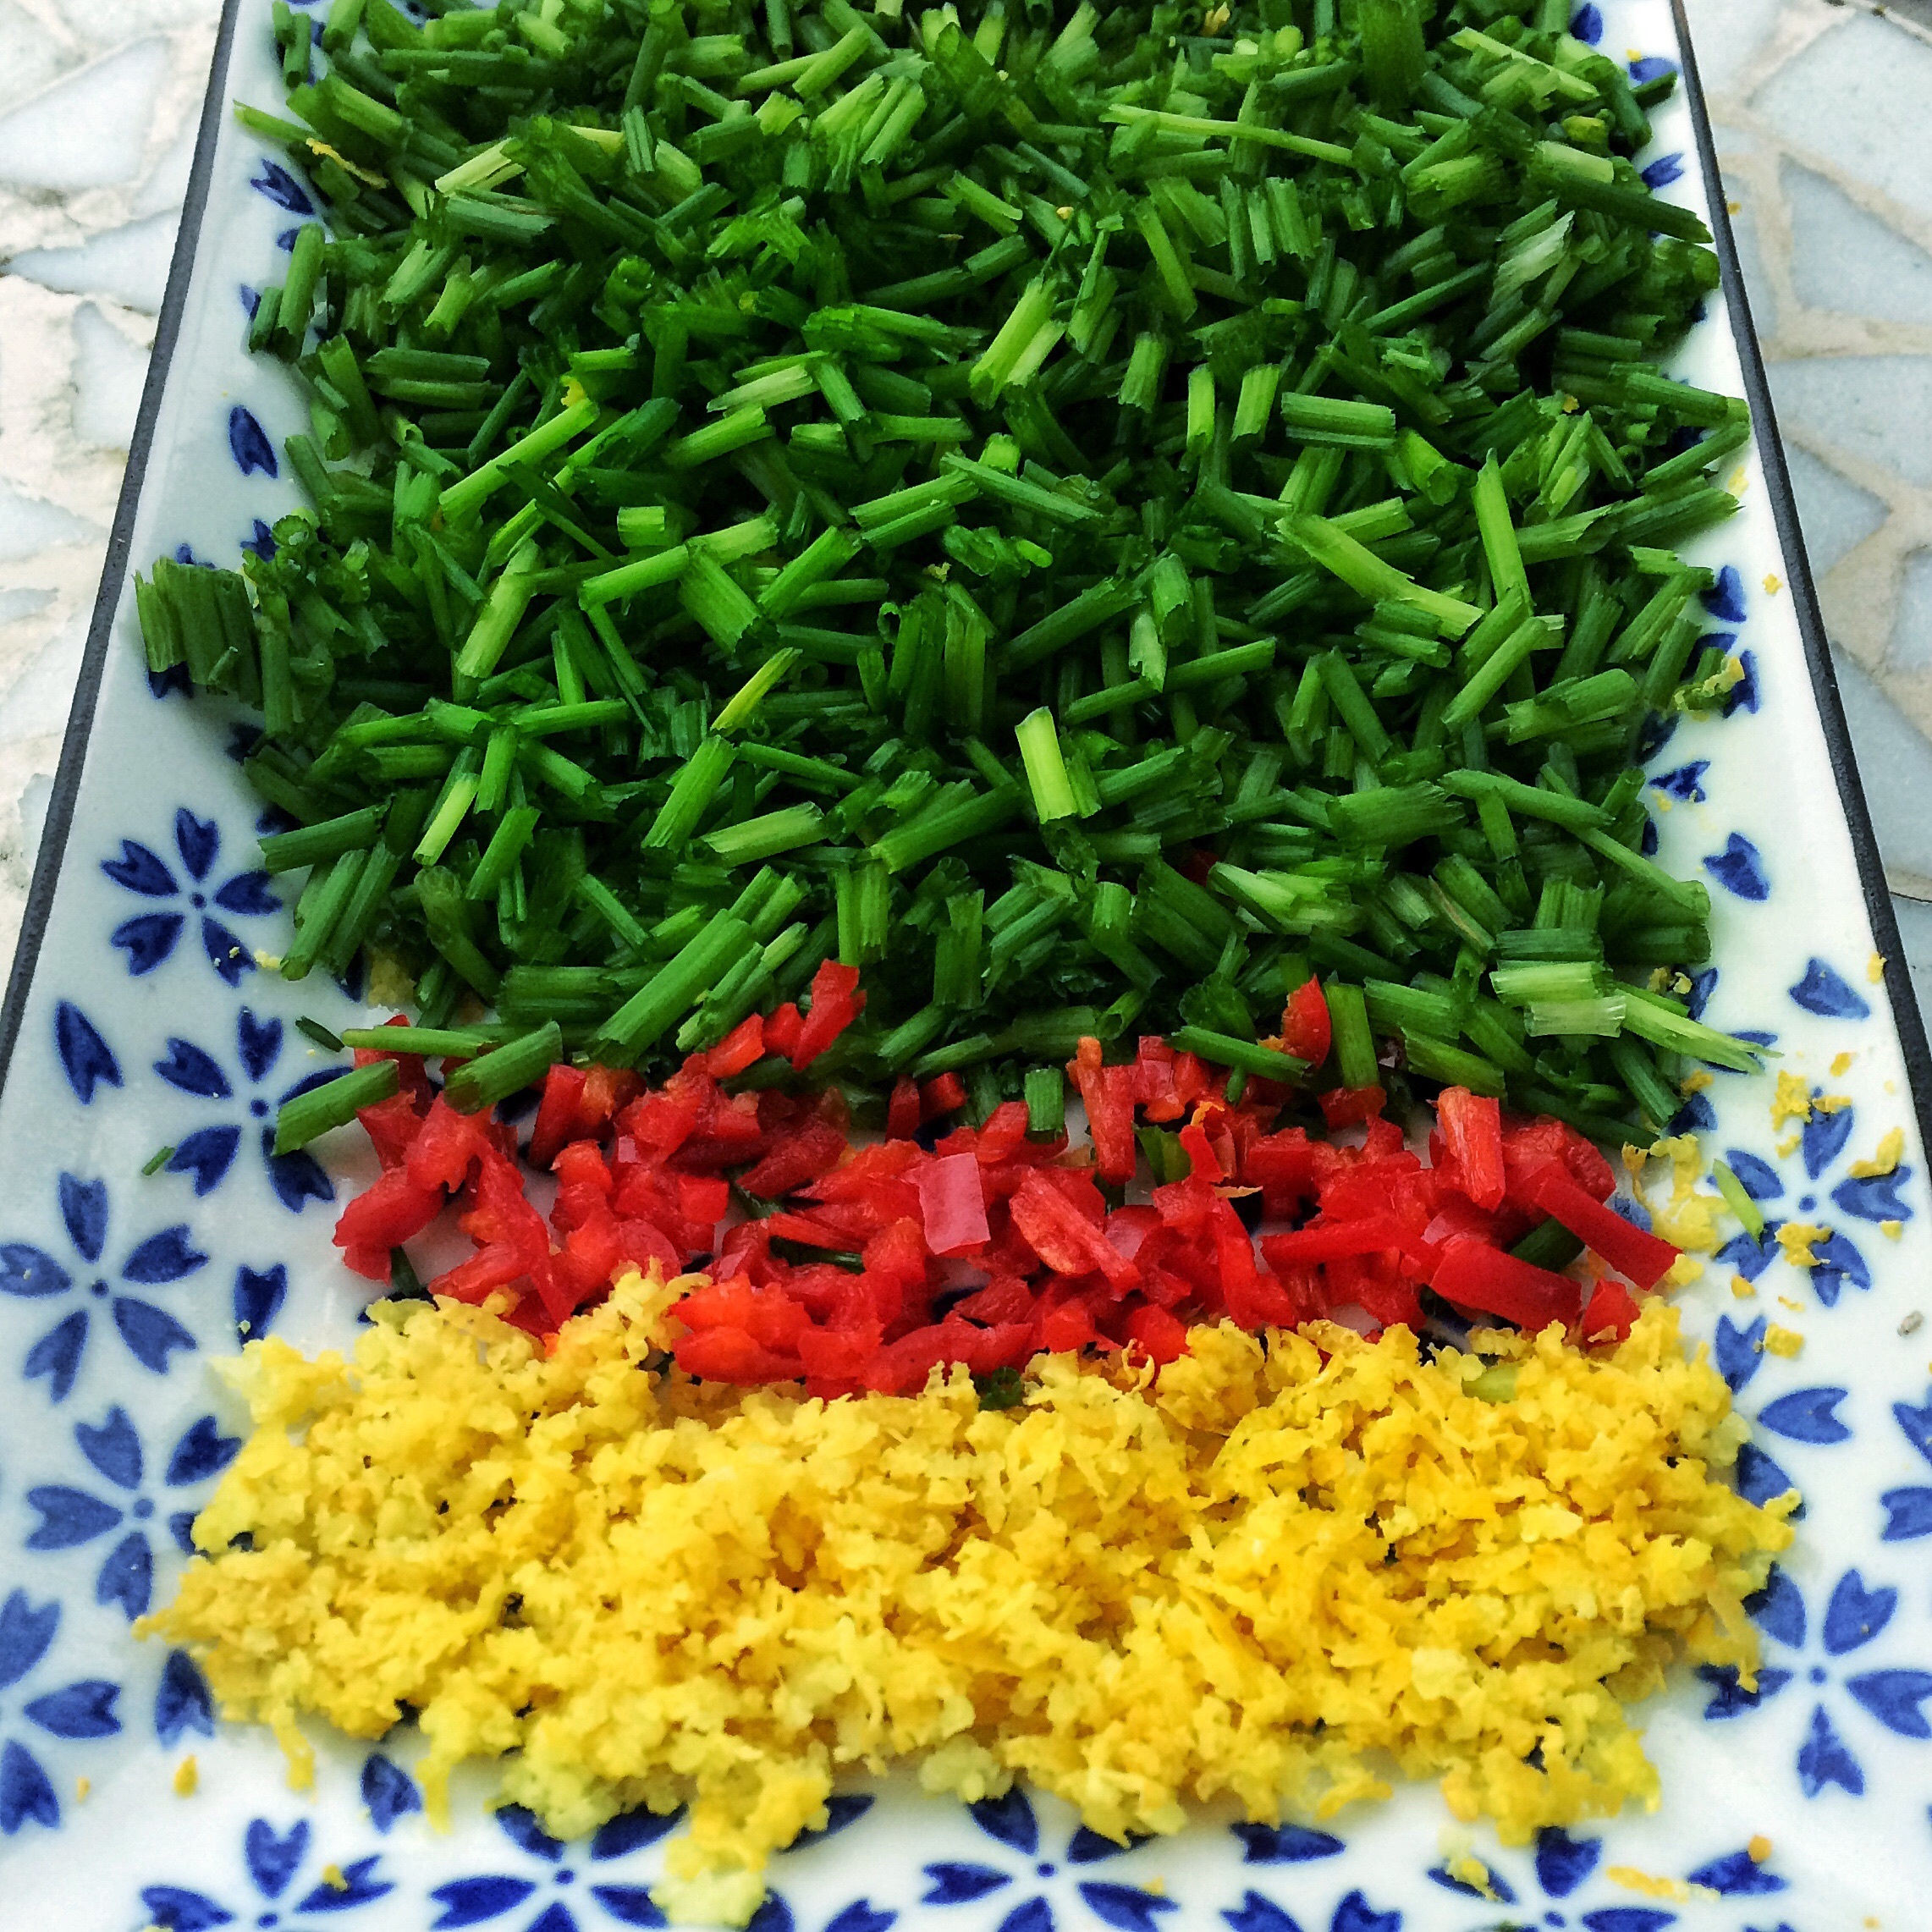
plant, flower, dish, food, chili, herb, produce, vegetable, healthy, health, lemon, mat, chives, detox, organic, kologisch, flowering plant, organic food, grass family, land plant